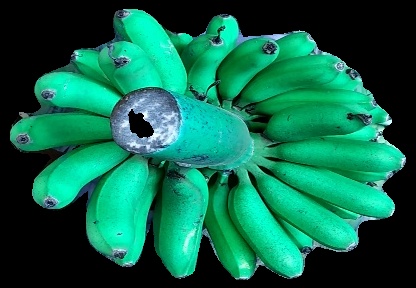
Variety: rasbale
Grade: grade1